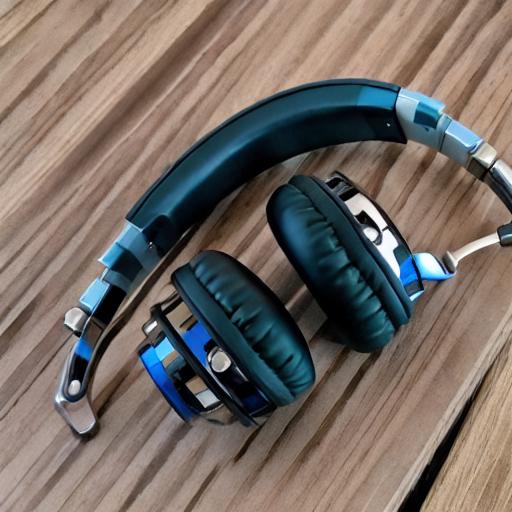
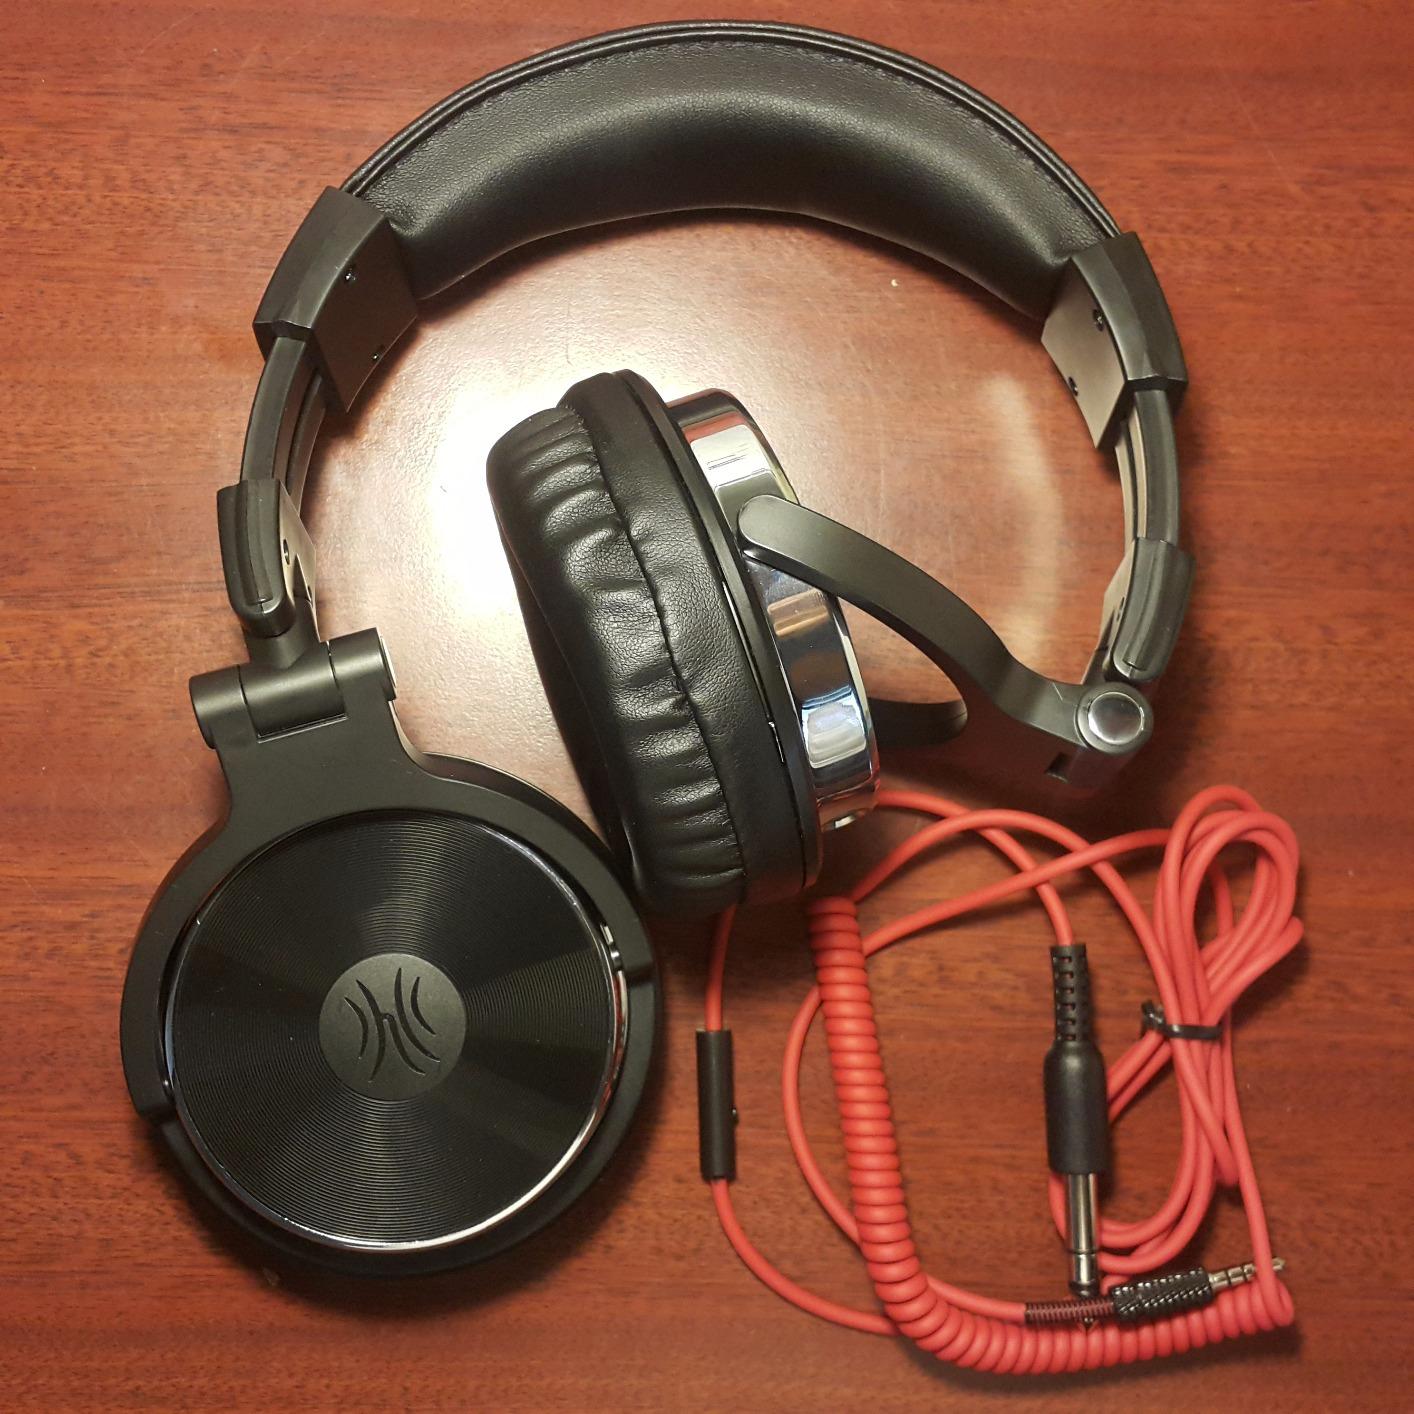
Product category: headphones
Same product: no